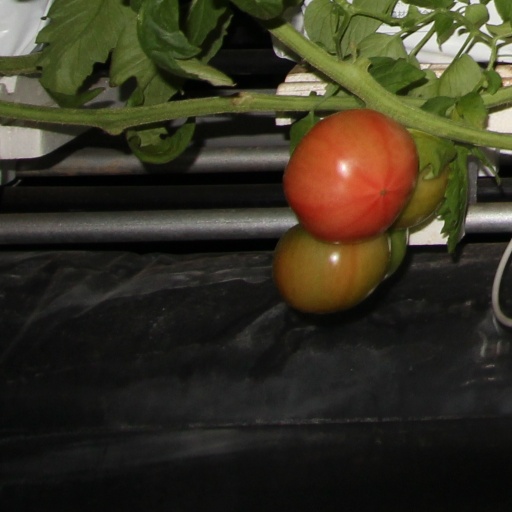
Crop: tomato